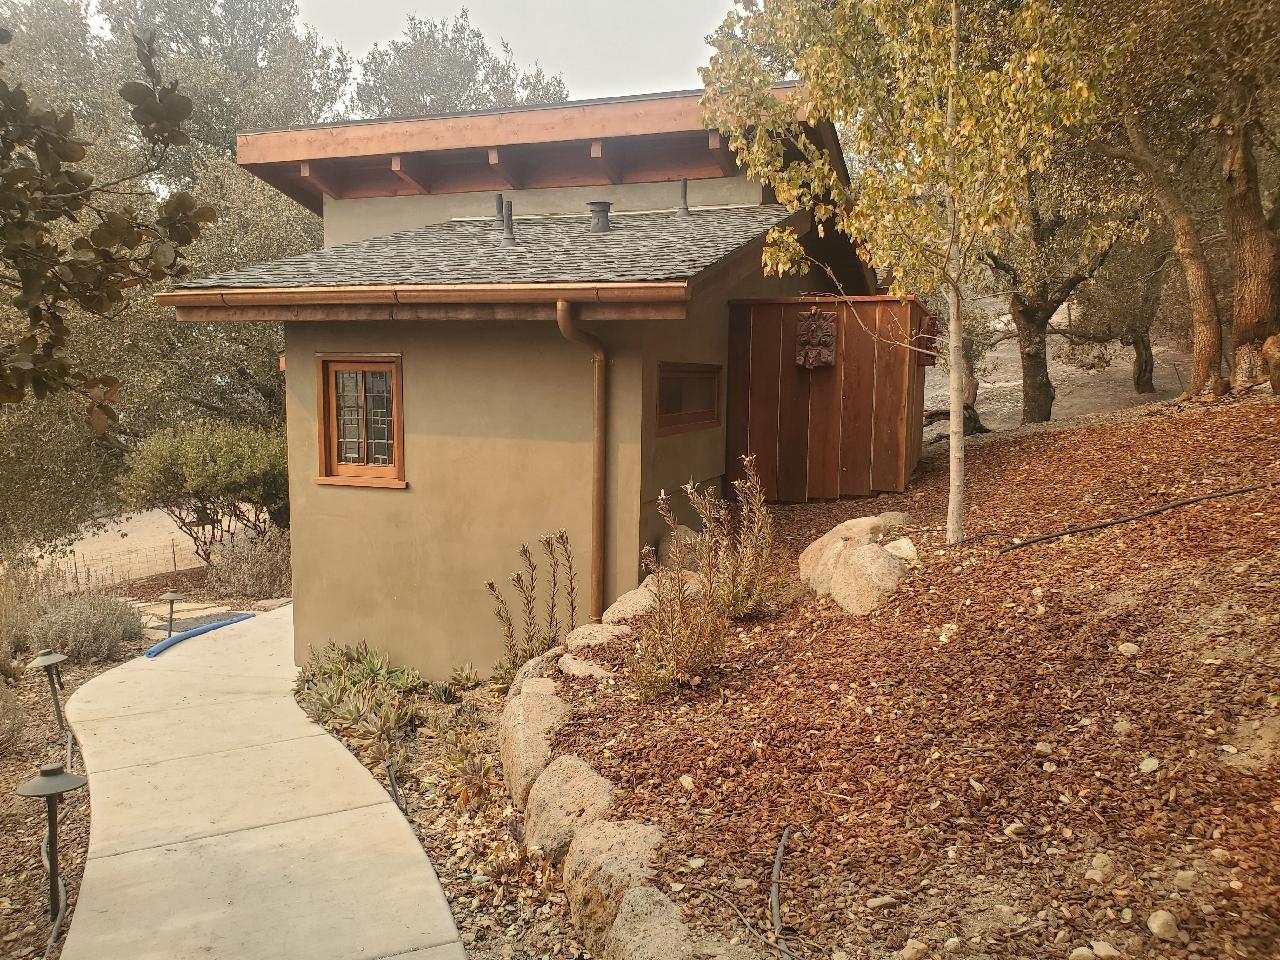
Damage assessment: no_damage